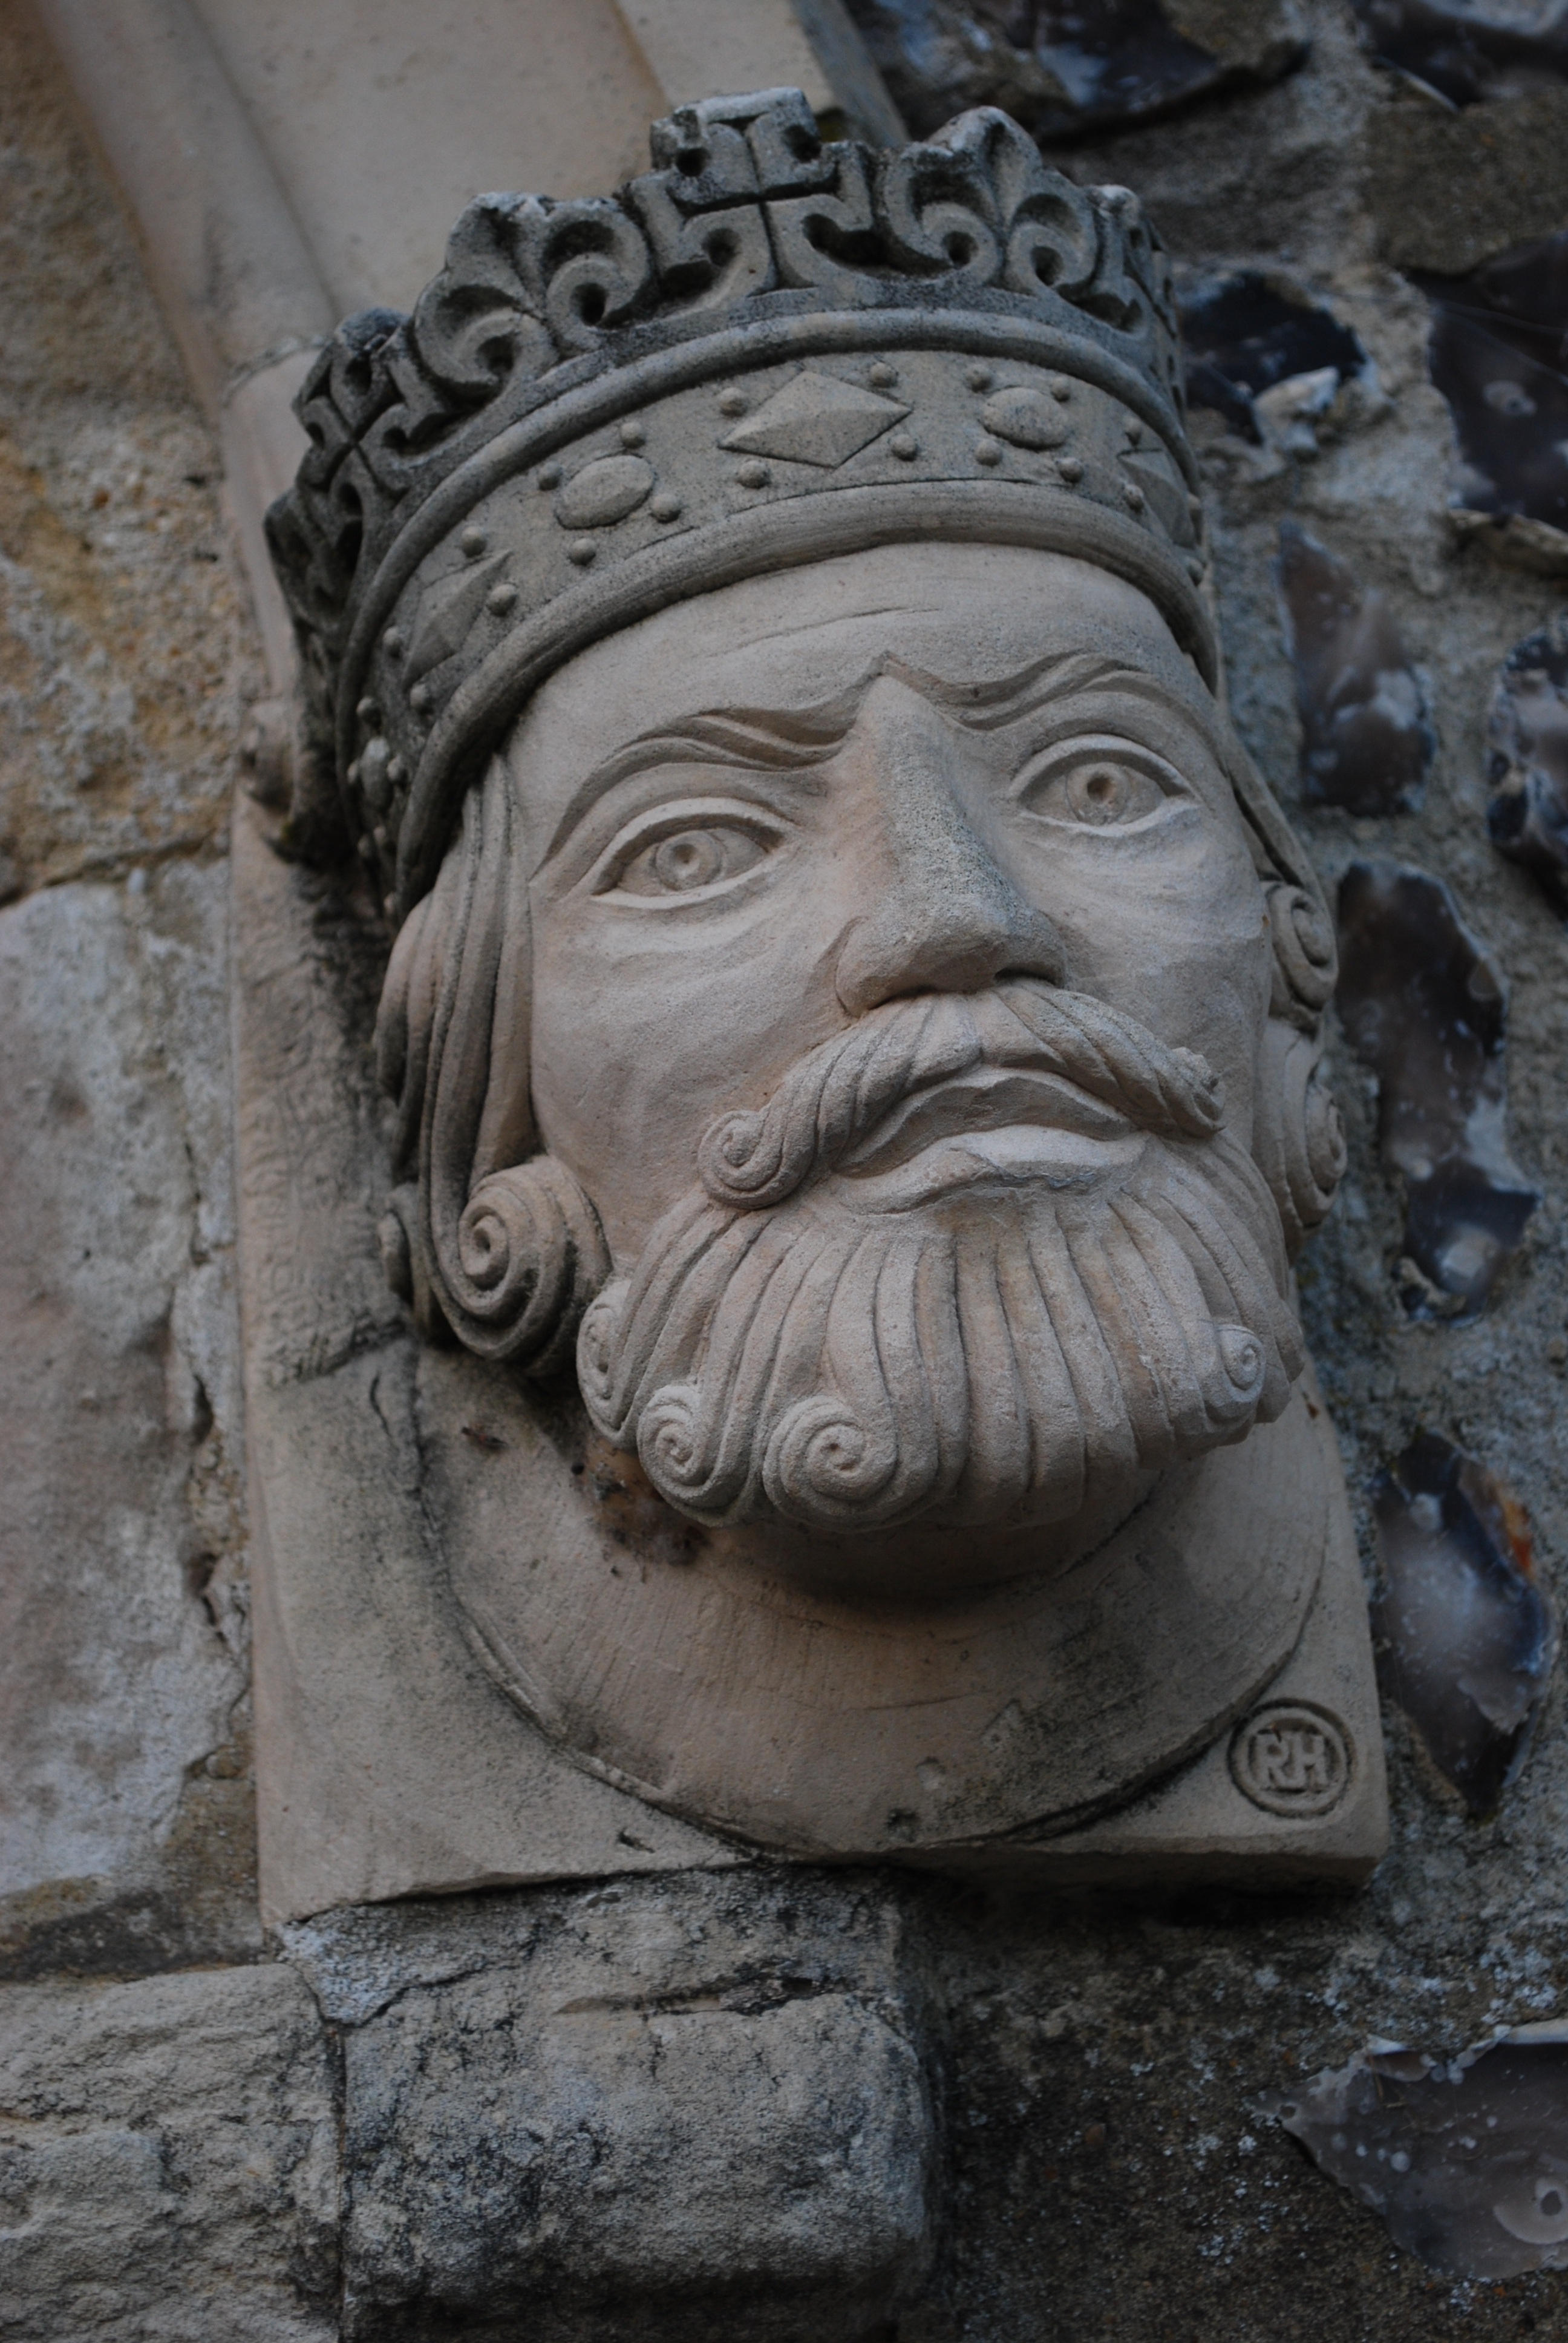
architecture, building, old, stone, monument, statue, religion, church, cathedral, gothic, gargoyle, sculpture, medieval, art, king, temple, carving, relief, mason, stone carving, ancient history